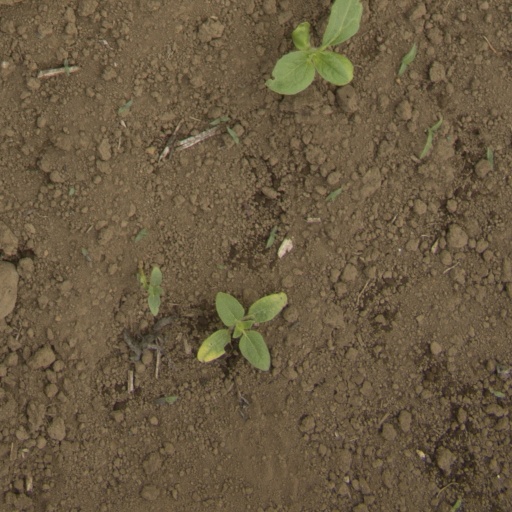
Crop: Jerusalem artichoke